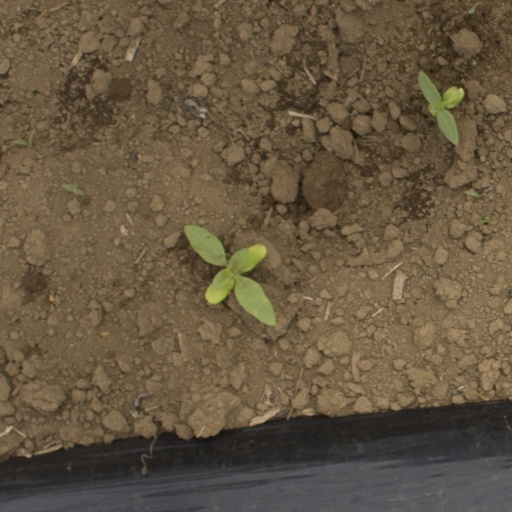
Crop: Jerusalem artichoke